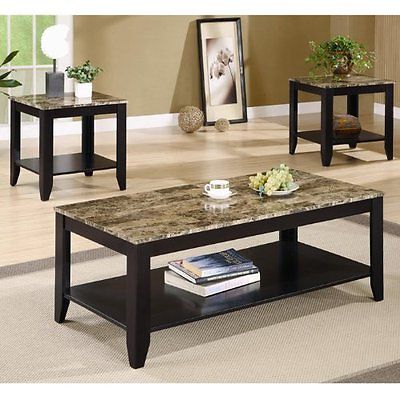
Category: table